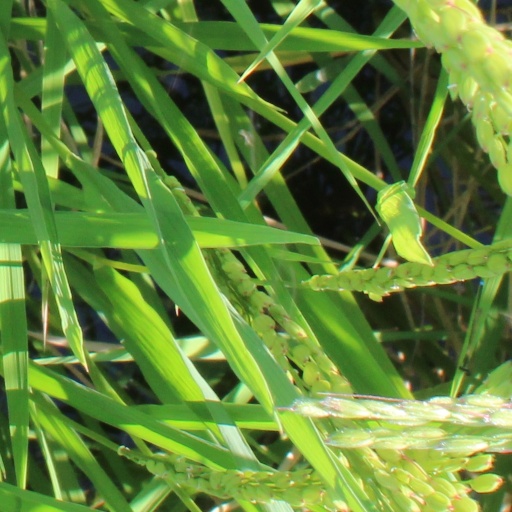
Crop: rice